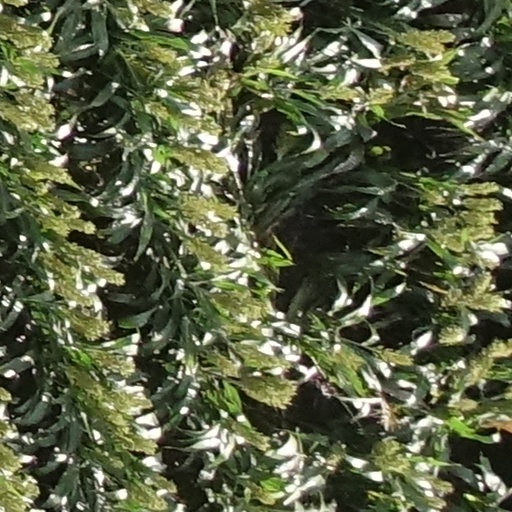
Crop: sorghum